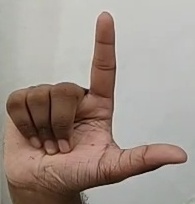
ASL sign: L